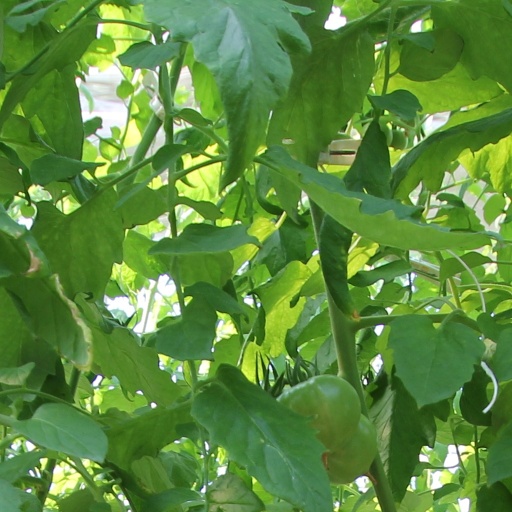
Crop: tomato